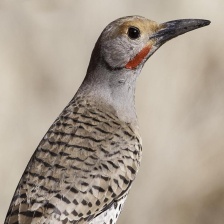
Species: GILDED FLICKER
Scientific name: COLAPTES AURATUS